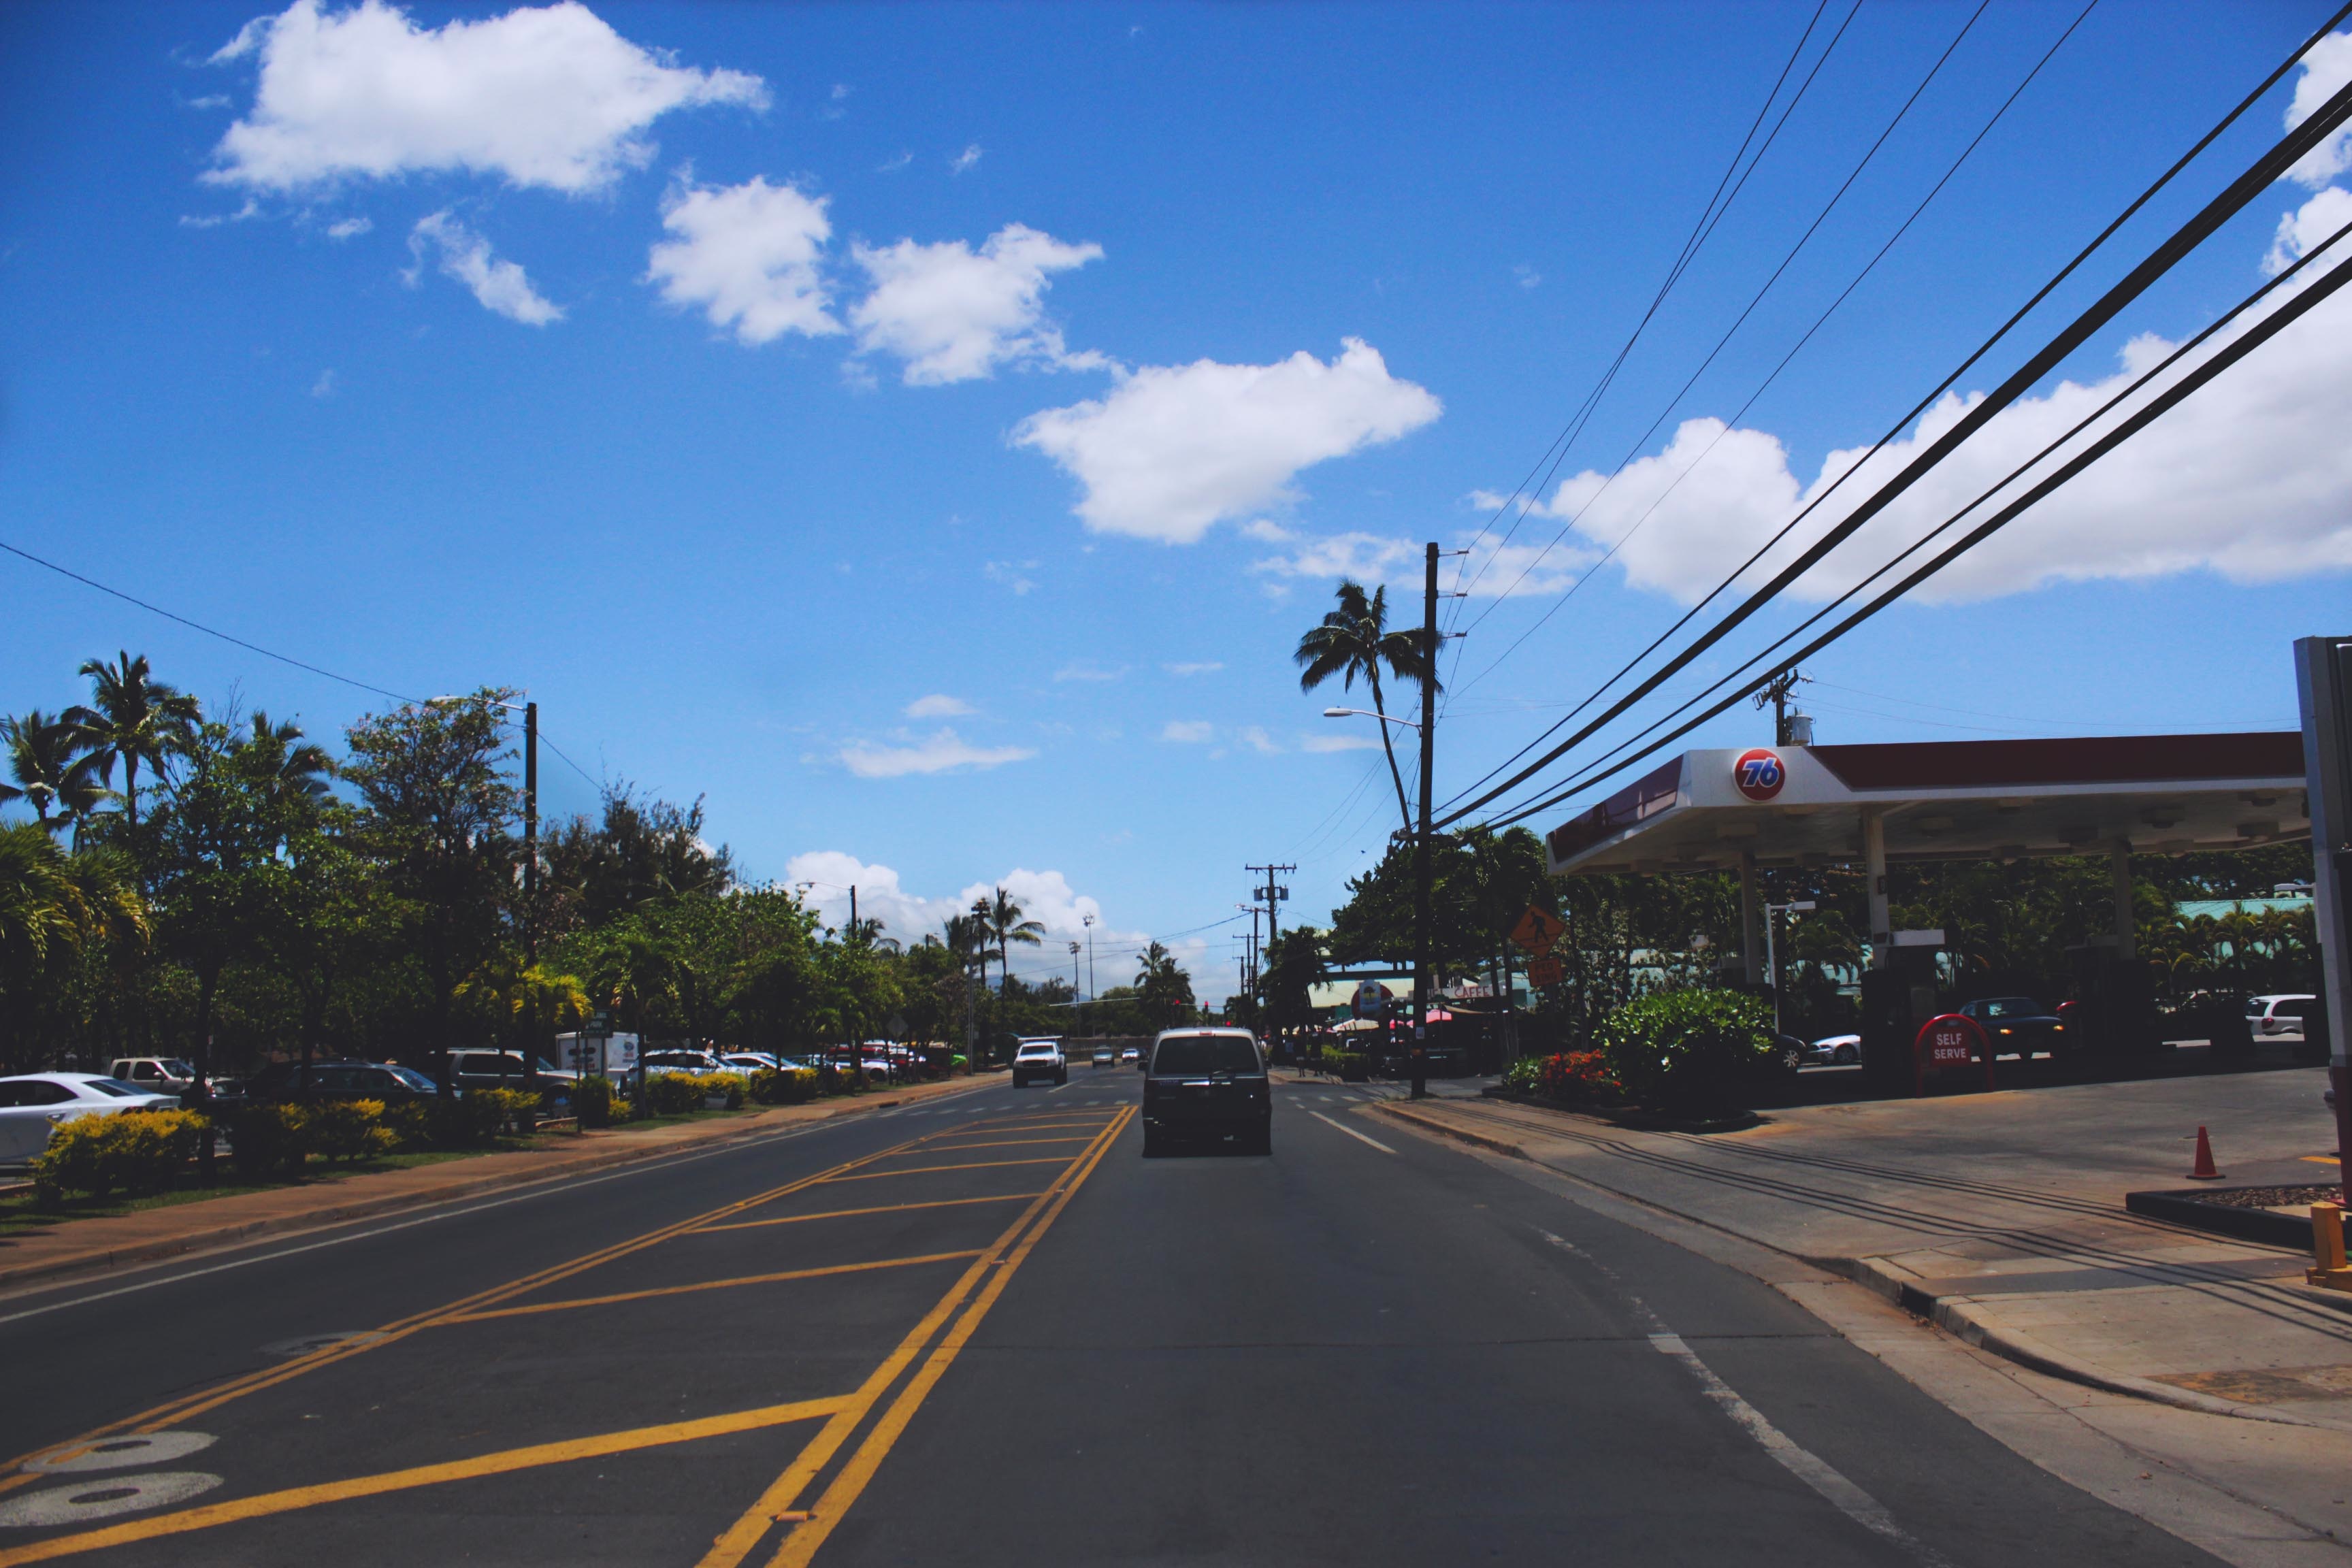
road, street, highway, overpass, asphalt, suburb, intersection, lane, lighting, infrastructure, residential area, nonbuilding structure, controlled access highway